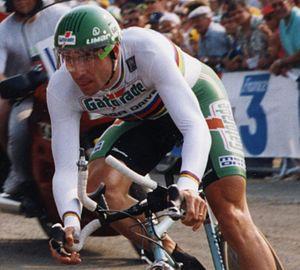
TOUR DE FRANCE 1993